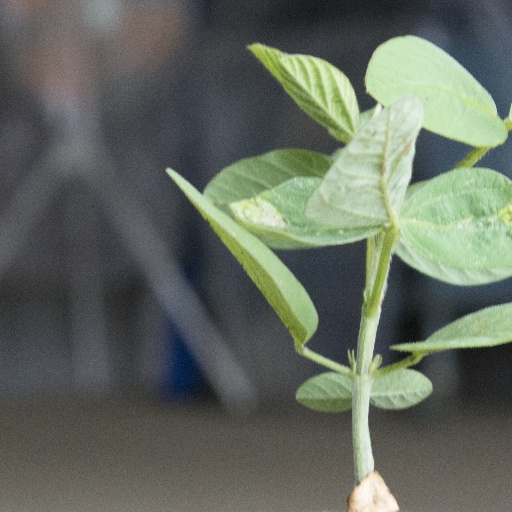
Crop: soybean